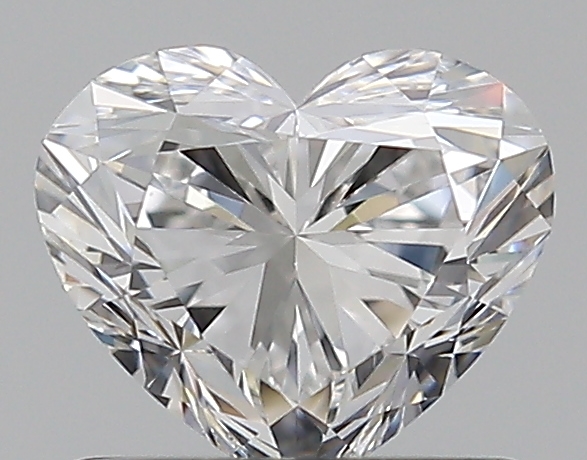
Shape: heart
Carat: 0.72
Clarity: VS1
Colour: E
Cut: EX
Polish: EX
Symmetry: VG
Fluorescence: N
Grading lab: GIA
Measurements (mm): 5.34 x 6.19 x 3.74